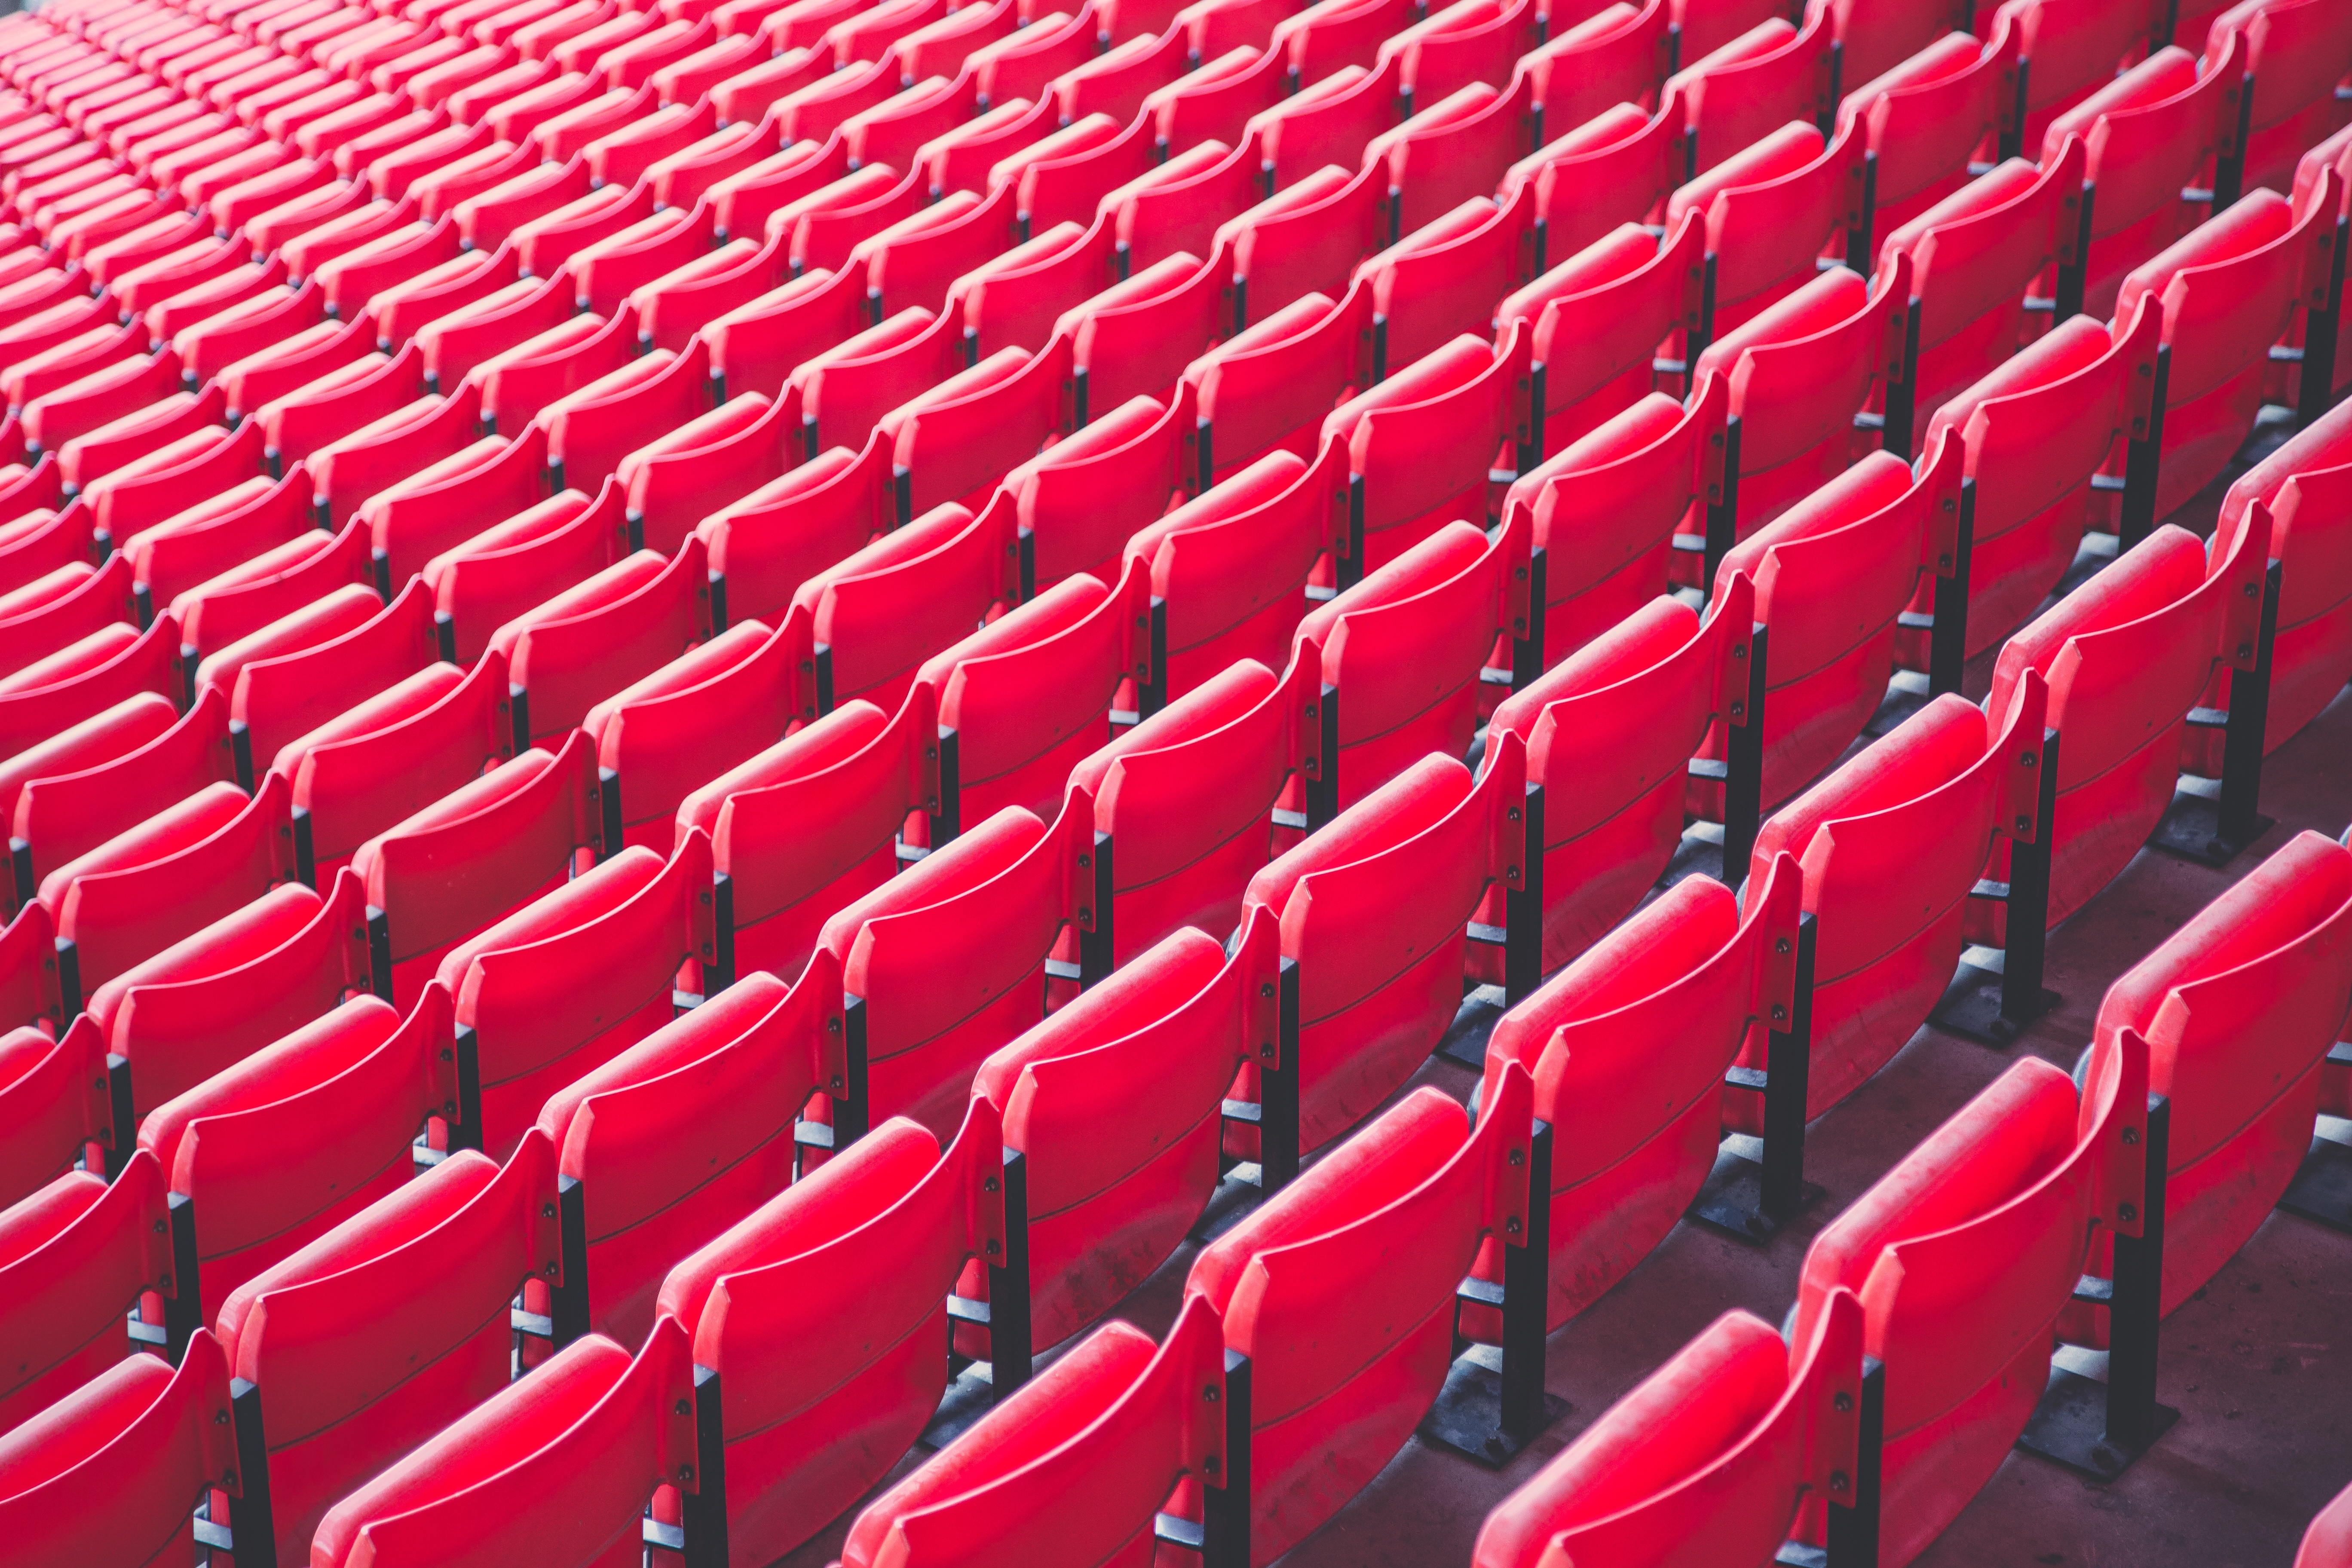
structure, auditorium, chair, seat, audience, red, stadium, plastic chair, arena, movie theater, sport venue